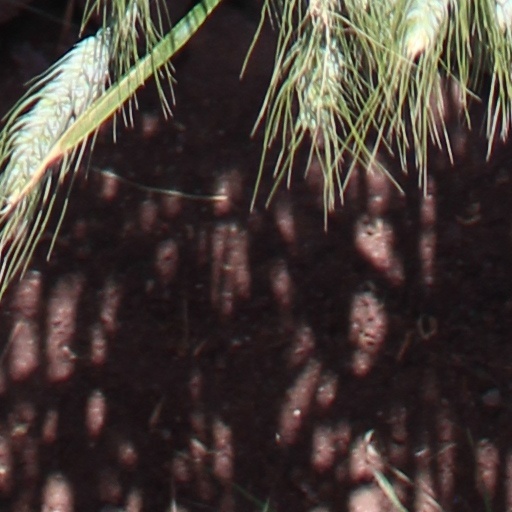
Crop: wheat